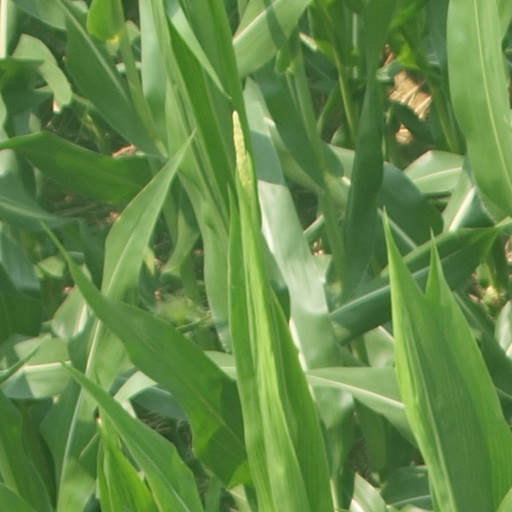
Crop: maize; corn